Porsche Boxster and Cayman (981)

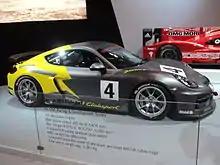
Porsche Cayman GT4 Clubsport shown at the 2016 Canadian International Auto Show in Toronto

On 6 October 2015, Porsche announced a racing version of the Cayman GT4 called the Cayman GT4 Clubsport. Developed by Porsche Motorsport, the Cayman GT4 Clubsport made its debut at the 2015 LA Auto Show in November. It is powered by the same 3.8-litre boxer 6 cylinder engine rated at at 7,400 rpm and of torque at 4,750 rpm found on the production Cayman GT4.